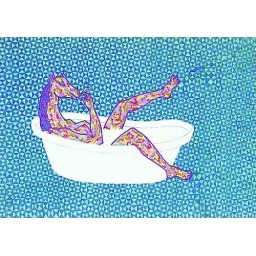
bananasail's smoking horse in a tub 2